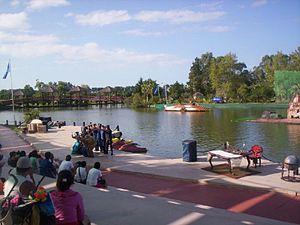
Mundo Marino est un parc marin argentin, situé au sein de la province de Buenos Aires, dans la ville de San Clemente del Tuyú. Il est l'une des destinations touristiques les plus connues du pays. D'une superficie de 40 ha il permet de découvrir diverses attractions et des spectacles. C'est le plus grand parc marin d'Amérique du Sud et le seul à présenter une orque. Son directeur est Jose David Mendez.